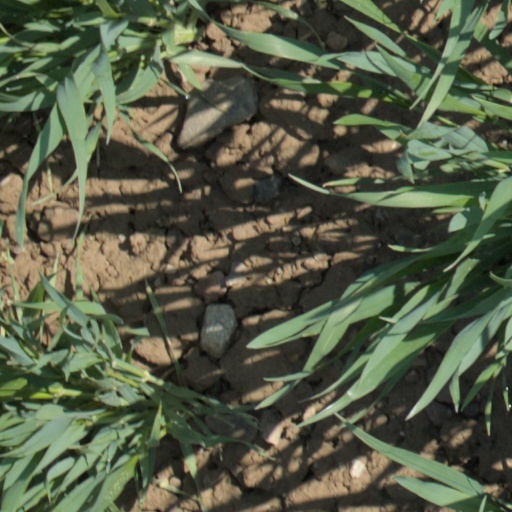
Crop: wheat